Sterile flight deck rule

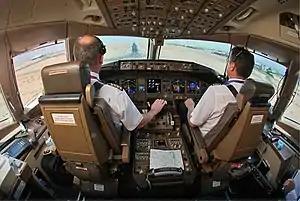
Pilots landing a Boeing 777

In aviation, the sterile flight deck rule or sterile cockpit rule is a procedural requirement that during critical phases of flight (normally below ), only activities required for the safe operation of the aircraft may be carried out by the flight crew, and all non-essential activities in the cockpit are forbidden. In the United States, the Federal Aviation Administration (FAA) imposed the rule in 1981, after reviewing a series of accidents that were caused by flight crews who were distracted from their flying duties by engaging in non-essential conversations and activities during critical parts of the flight.